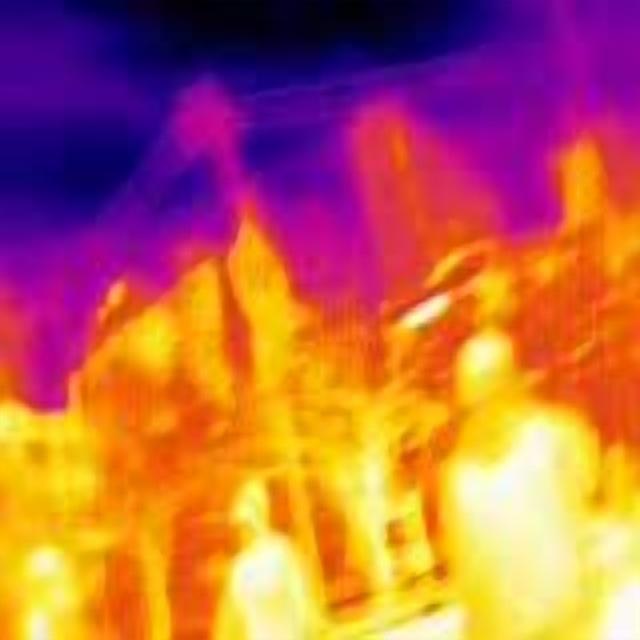
Detected objects:
label: person
label: person
label: person